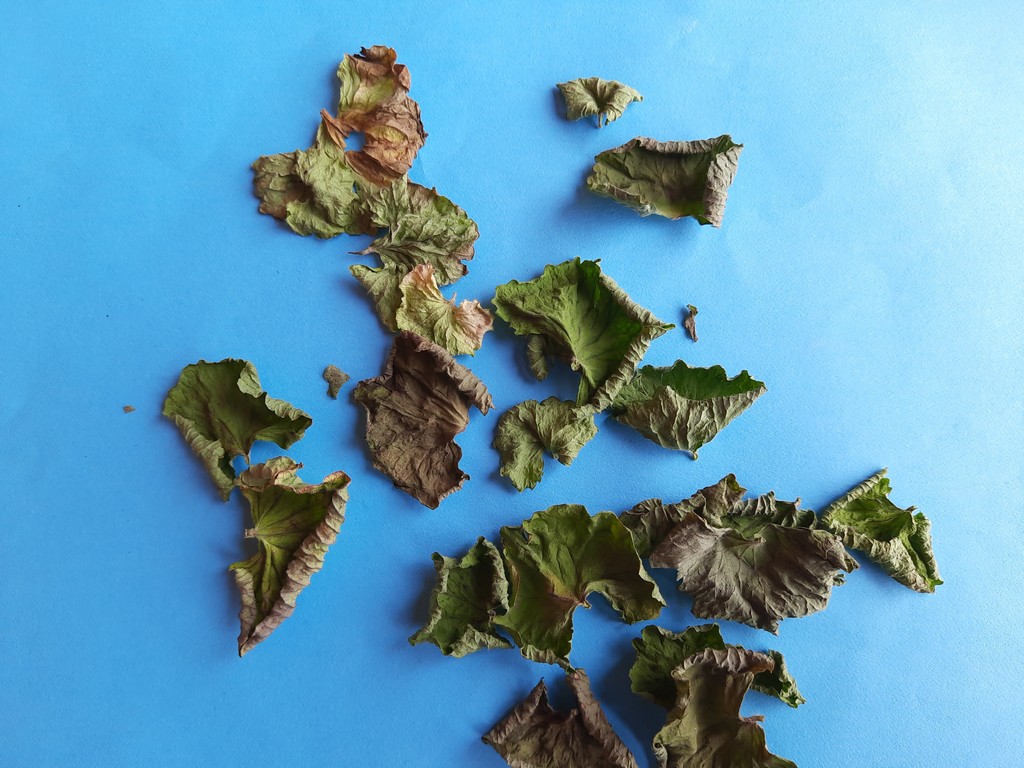
Label: Dried